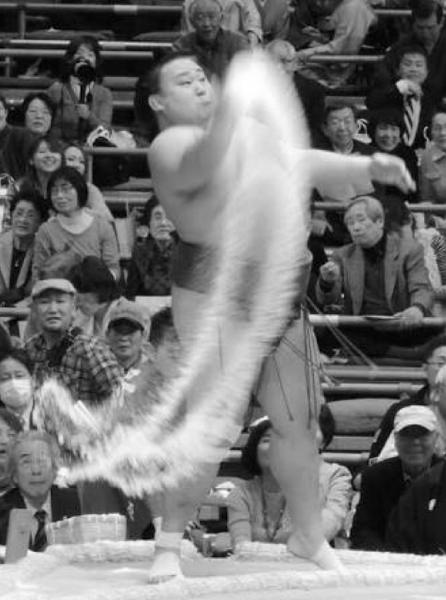
回答: 『ソニックウェーブ』